George Poultney Malcolm Murray

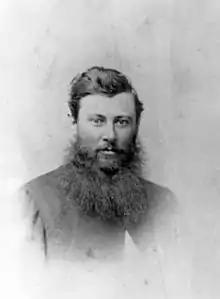
George Poultney Malcolm Murray

George Poultney Malcolm Murray or simply G.P.M. Murray (13 October 1837 – 3 July 1910) was a British-born senior officer in both the paramilitary Native Police and civilian Queensland Police Force.